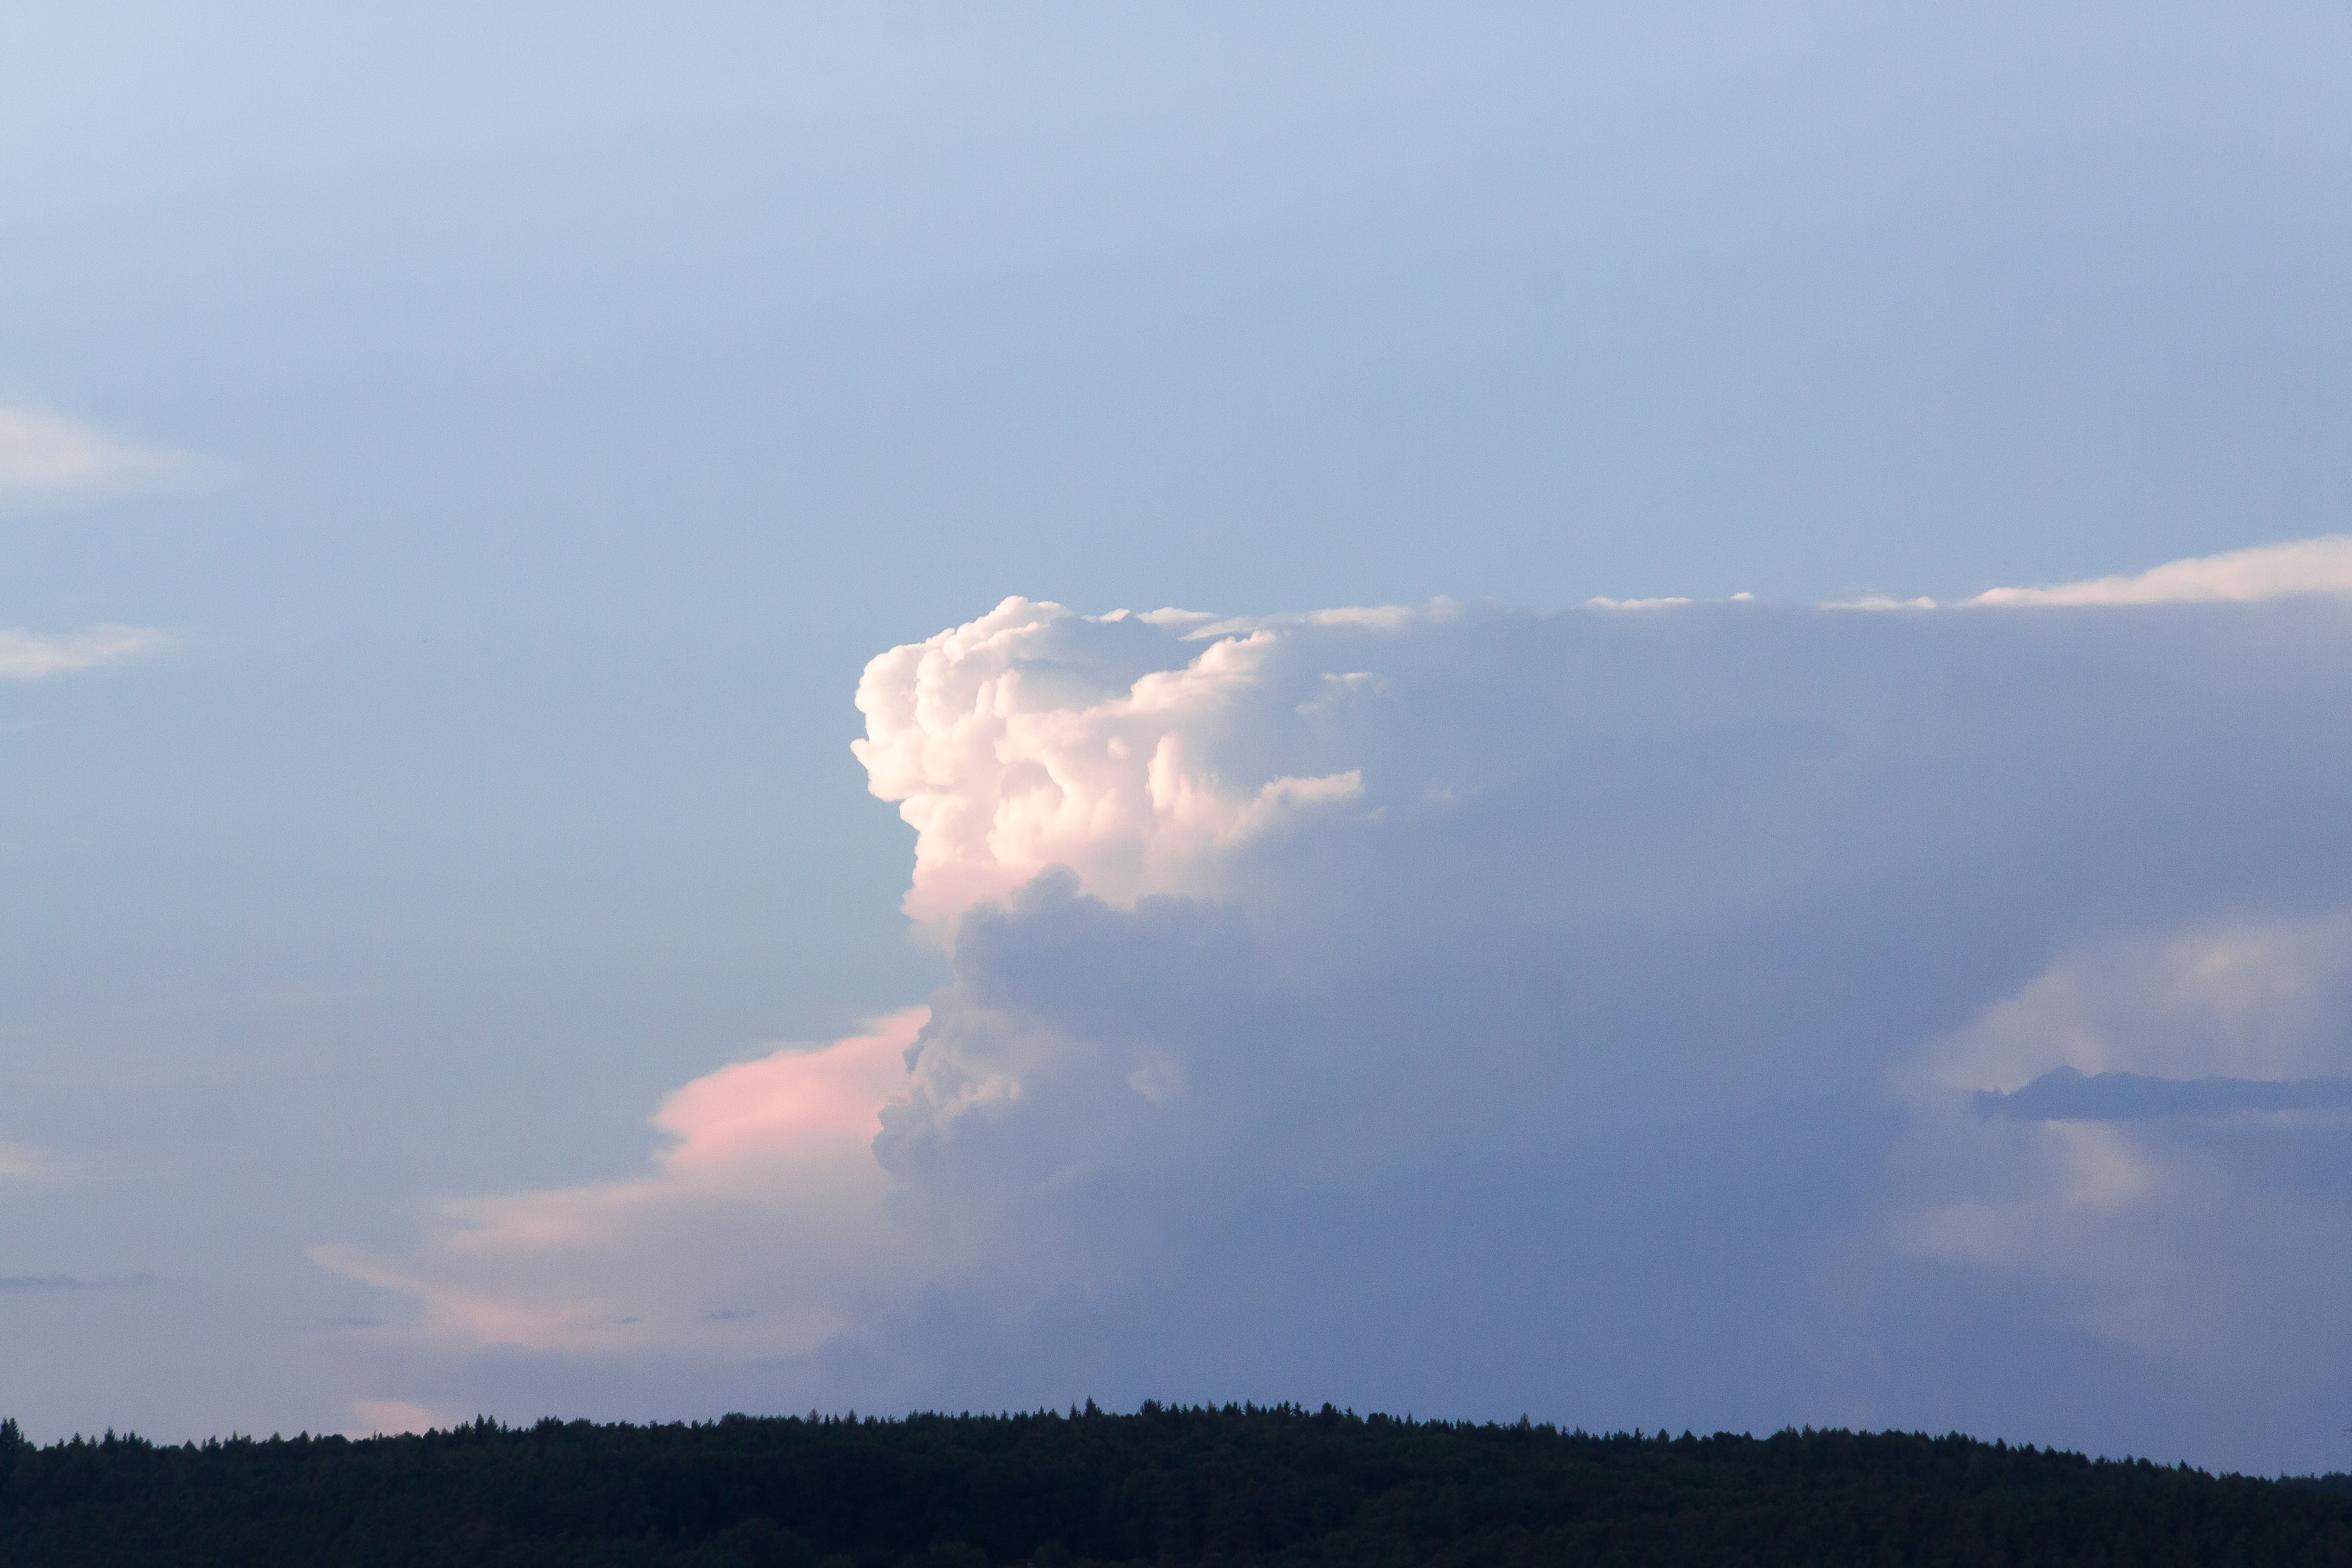
horizon, mountain, cloud, sky, dawn, atmosphere, dusk, red, weather, cumulus, blue, pink, plain, meteorological phenomenon, squall line, atmospheric phenomenon, atmosphere of earth